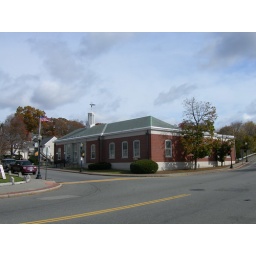
Post office built in 1940 and holds a New Deal wooden relief in the lobby.